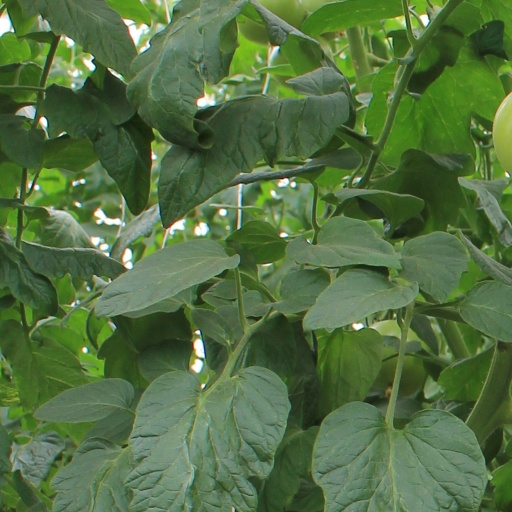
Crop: tomato